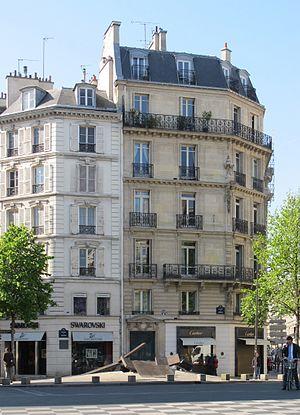
La place du Québec est une place du 6ᵉ arrondissement de Paris.